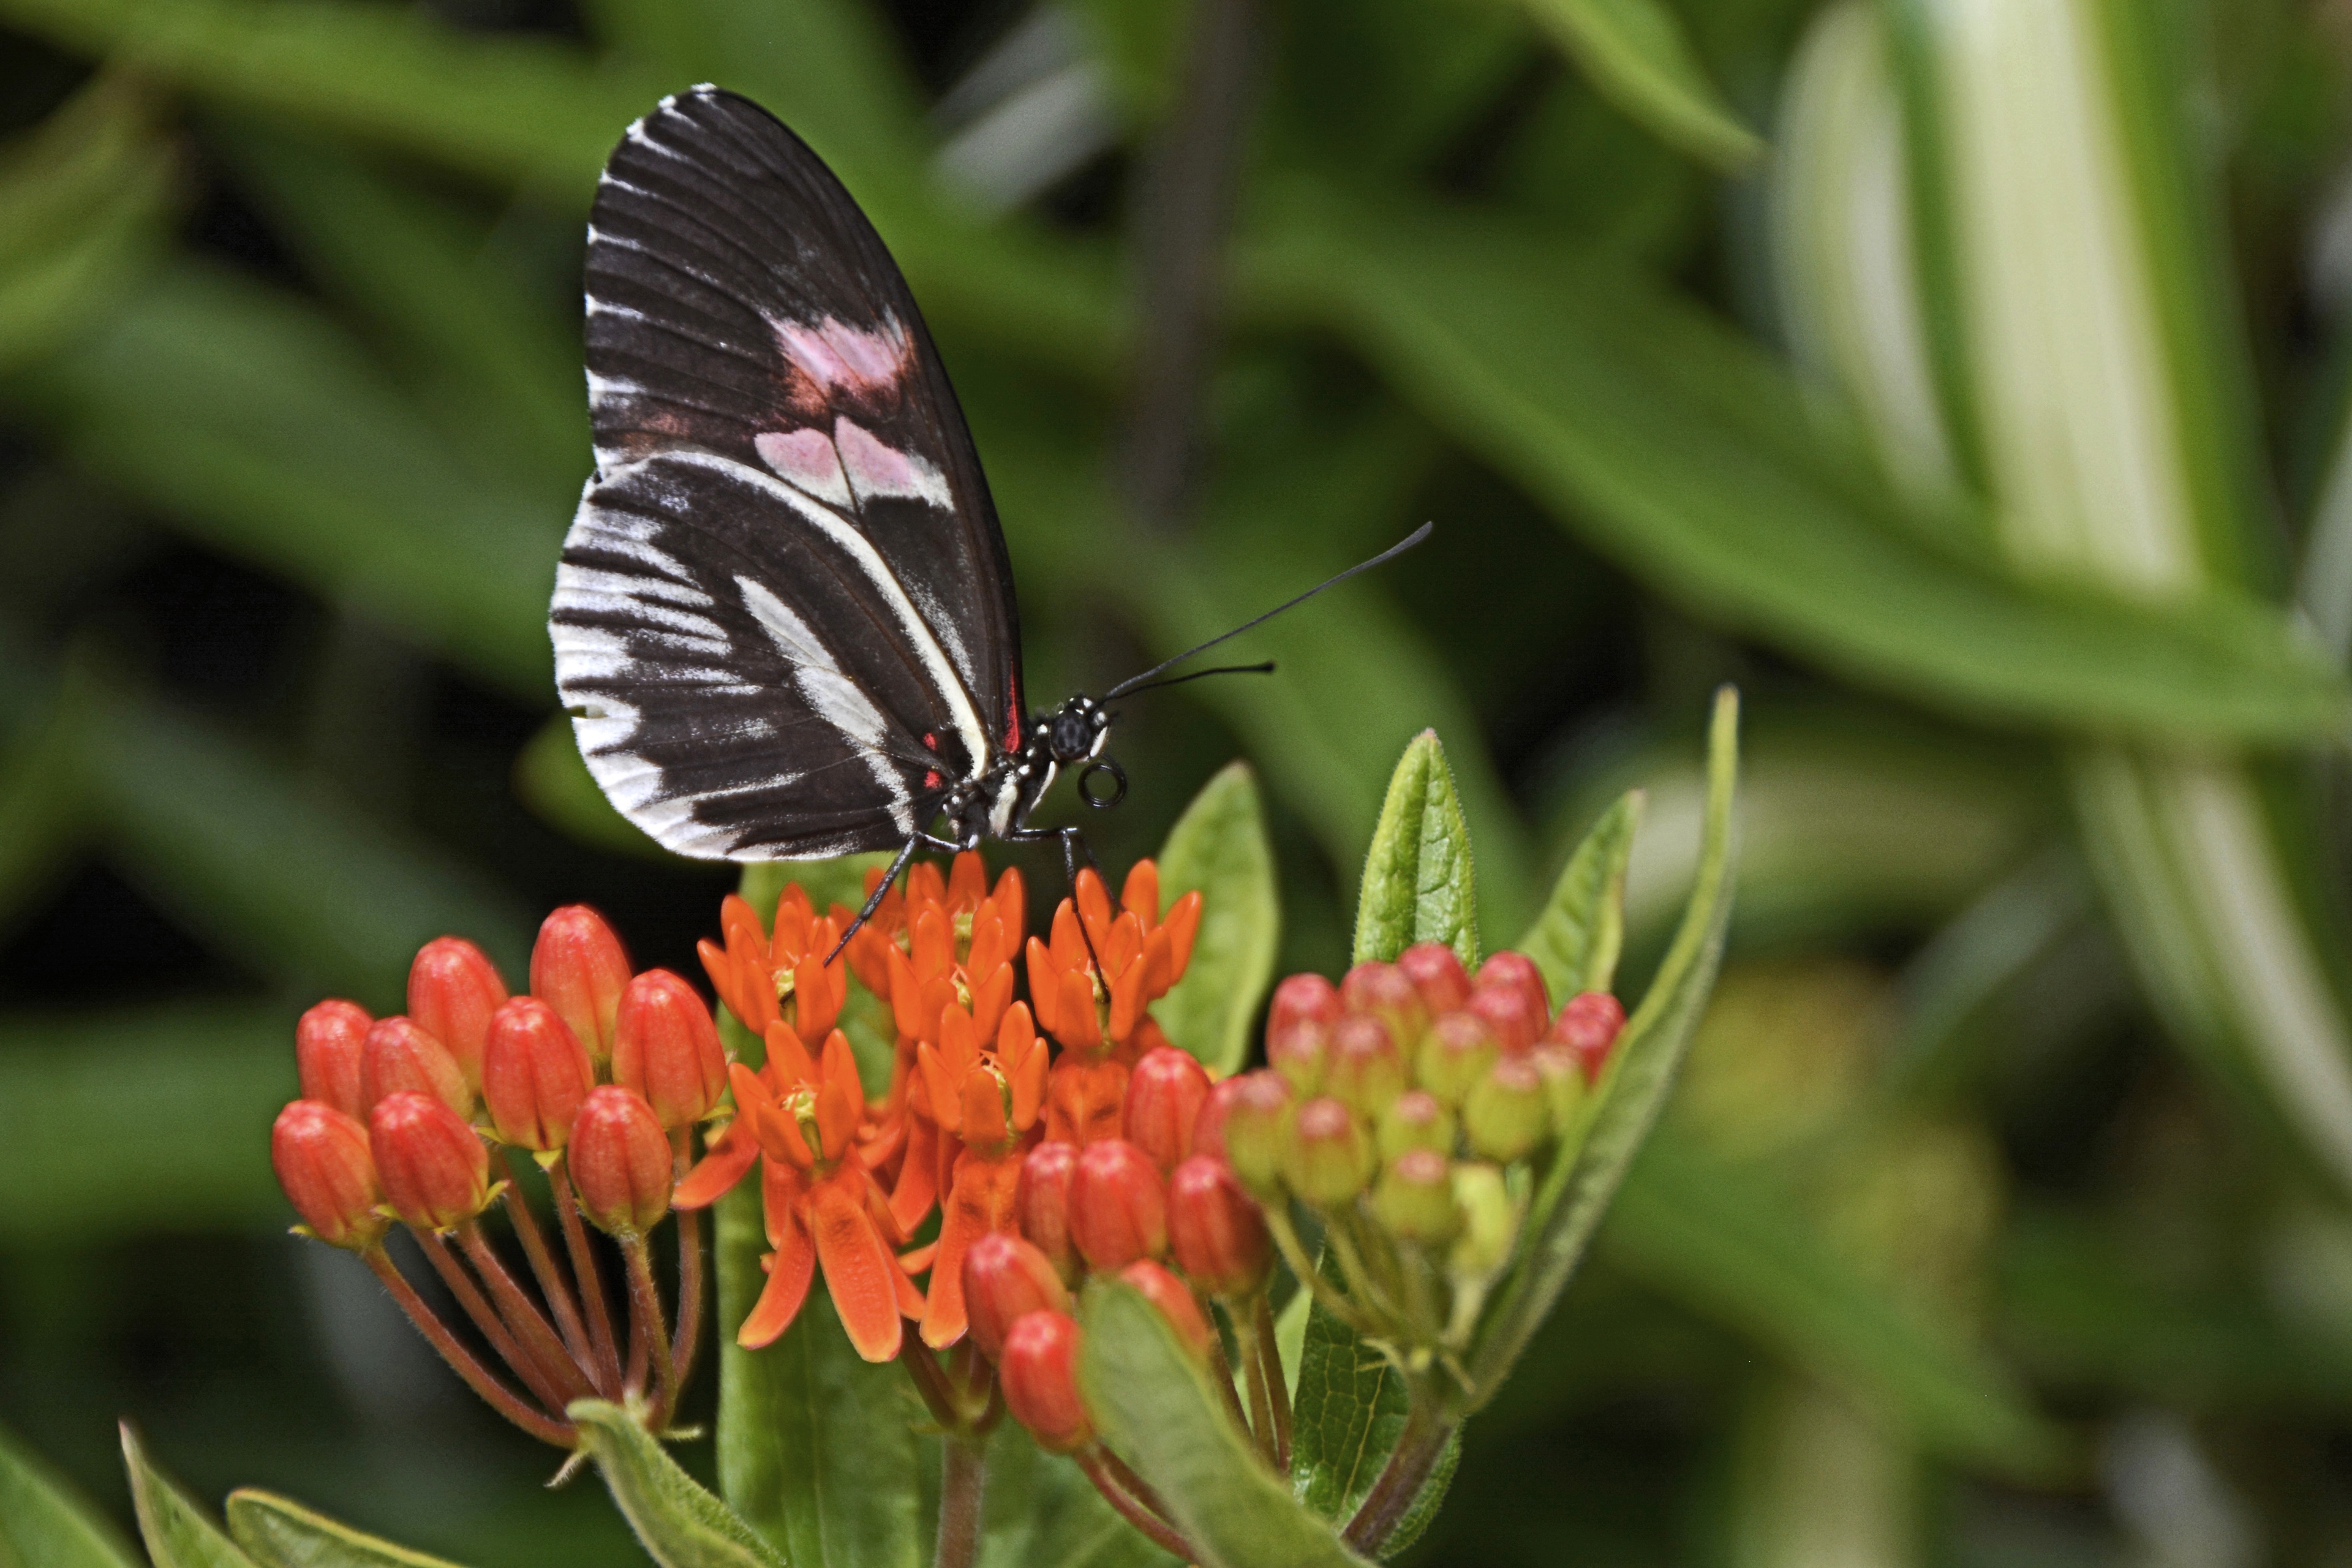
nature, wing, plant, white, flower, animal, fly, wildlife, orange, red, insect, small, botany, butterfly, black, close, flora, fauna, invertebrate, flowers, close up, monarch butterfly, leaves, drawing, legs, head, creature, animal world, nectar, flight insect, macro photography, arthropod, pollinator, butterfly house, suction nozzles, moths and butterflies